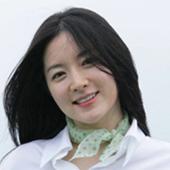
Age: 34